Natalka Poltavka

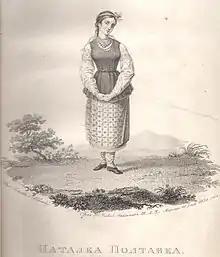
Image of "Natalka Poltavka" in Kharkov's digest «The Morning Star» (Утренняя звезда). 1834.

The play was written in 1819 in the Ukrainian language, and first performed in 1821 in the city of Kharkiv (then a part of the Russian Empire), though it was not available in print until 1838. The play served as the basis for the operetta "Natalka Poltavka" by Ukrainian composer Mykola Lysenko, and it has also been made into a number of films in Ukraine and abroad. The play has the features of classicist poetics and also, in keeping with the spirit of Ukrainian national rebirth of the period in which it was written, a distinct interest in the lives of the common Ukrainian people and peasants. This latter element accounts for its great popularity in Ukraine both at the time of its writing and in the present day, and also its influence on the development of Ukrainian dramatic literature in the 19th century.